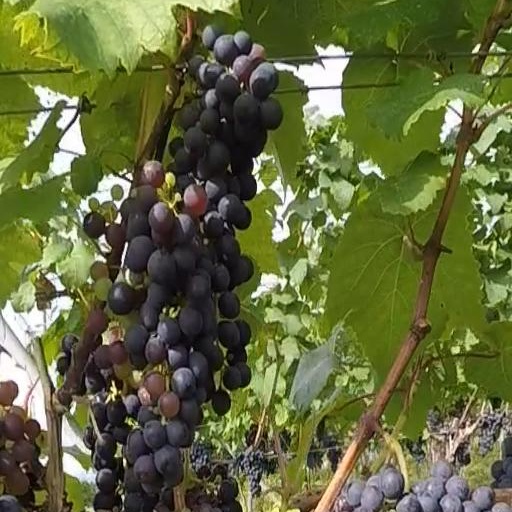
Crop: grape